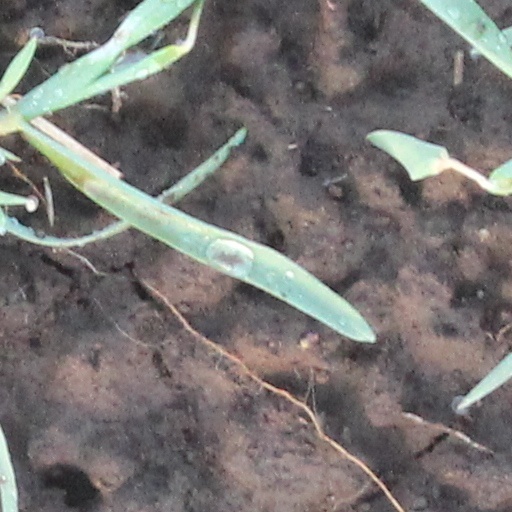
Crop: wheat